1904 Western University of Pennsylvania football team

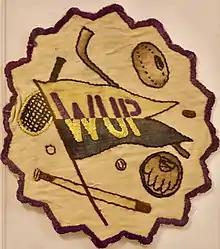

The alumni of the Western University of Pennsylvania realized they needed to organize an Athletic Association to reverse the state of athletics at the school. WUP was determined that the 1904 football season would not be a replay of 1903. On December 7 a formal group was established and the elected executive committee members pledged to raise money to place a winning football team on the field. Coach Mosse agreed to coach the team. His vision was to have at the least an athletic dorm and training table for the players. The Association promised to raise two thousand dollars and on December 16 executive committee member Samuel Hunter presented the plan to the Collegiate and Engineering students. He also suggested that the students contribute by adding a five dollar fee to their tuition. The initial money would benefit the football program until it was turning a profit and then the money would benefit all the sports. The student response was positive. The new Chancellor Samuel B. McCormick and the faculty were supportive. Pirate owner, Barney Dreyfuss leased the use of Exposition Park for the home games for a percentage of the gate. While the alumni and students were raising money, Coach Mosse was actively recruiting some college football veterans. When school opened in the fall the following players were enrolled in the university and competing for positions on the team: Henry Boisseau and Leslie Waddill from Missouri State Normal; Omar Mehl from Washburn College; Joe Thompson, Joe Edgar, Jud Schmidt, Arthur McKean and Walter East from Geneva College; Theodore Perry from State College; and Walter Ritchie from Illinois Wesleyan. Coach Mosse and Manager Charles Gans managed to put together a ten-game schedule that only had one road game. The Western University hired Frank Hinkey to assist Coach Mosse in late October. The ex-Yale captain was the line coach for two weeks. The culmination of all this hard work by the Administration, Alumni Assn., students, and head coach Arthur Mosse was winning the unofficial 1904 Football Championship of Western Pennsylvania. In its second season under head coach Arthur Mosse, the team compiled a 10–0 record, shut out nine of its opponents, and outscored all opponents by a total of 406 to 5.